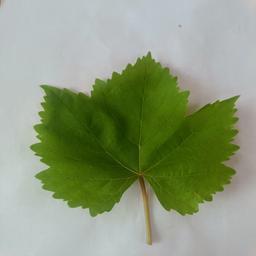
Label: Healthy Leaves